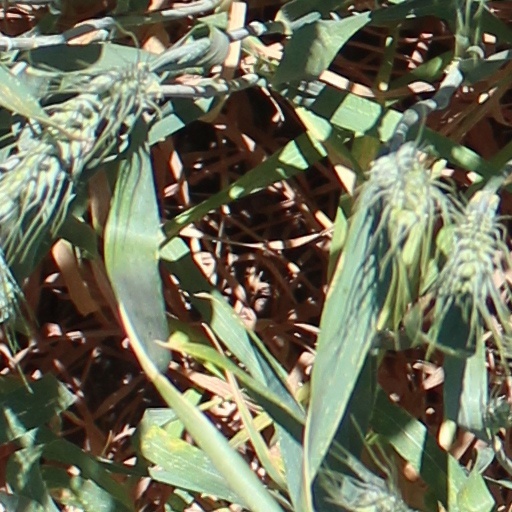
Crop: wheat